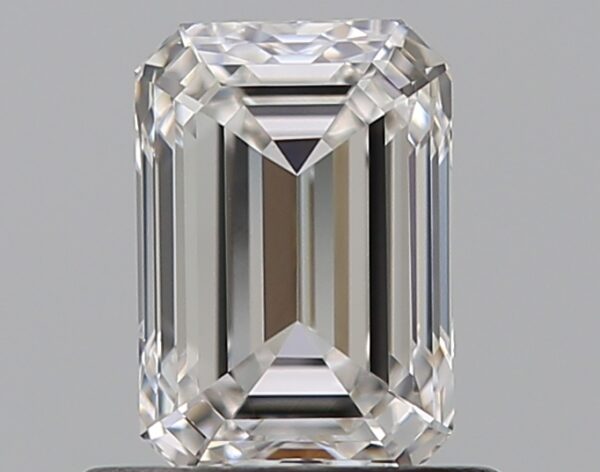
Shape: emerald
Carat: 0.7
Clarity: VS1
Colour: F
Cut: EX
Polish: EX
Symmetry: VG
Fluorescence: F
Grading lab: GIA
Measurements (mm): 5.94 x 4.09 x 2.82